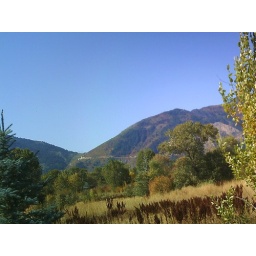
Looking west toward the divide, Renee's house is hidden by trees